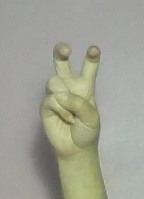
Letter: toot